The Horizon (web series)

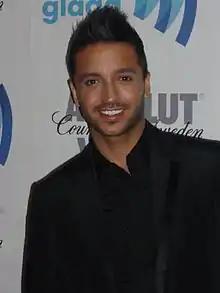
Jai Rodriguez portrays Ritchie.

Jake, an 18-year-old innocent from Bega, comes to the city to meet 28-year-old AJ after months of chatting on a gay social networking website. Things turn pear-shaped when AJ is exposed as a love-rat and Jake sleeps with AJ's housemate and ex-lover Chris in ecstasy-fuelled retaliation. Despite the debacle, Jake decides to stay in the city with the support of caustic drag queen, new friend and flatmate, Wilma Bumhurt.